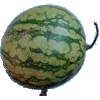
Label: Watermelon 1